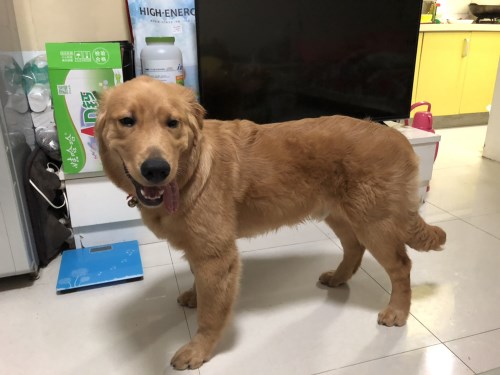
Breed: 5355-n000126-golden_retriever